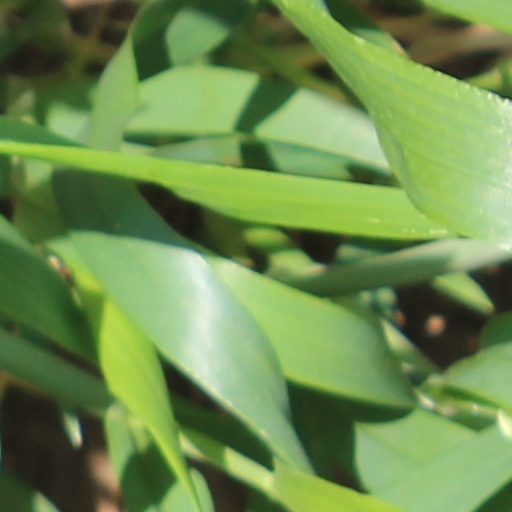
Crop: wheat